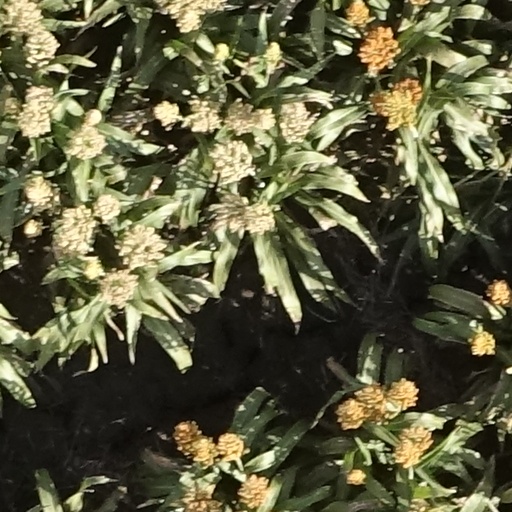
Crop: sorghum